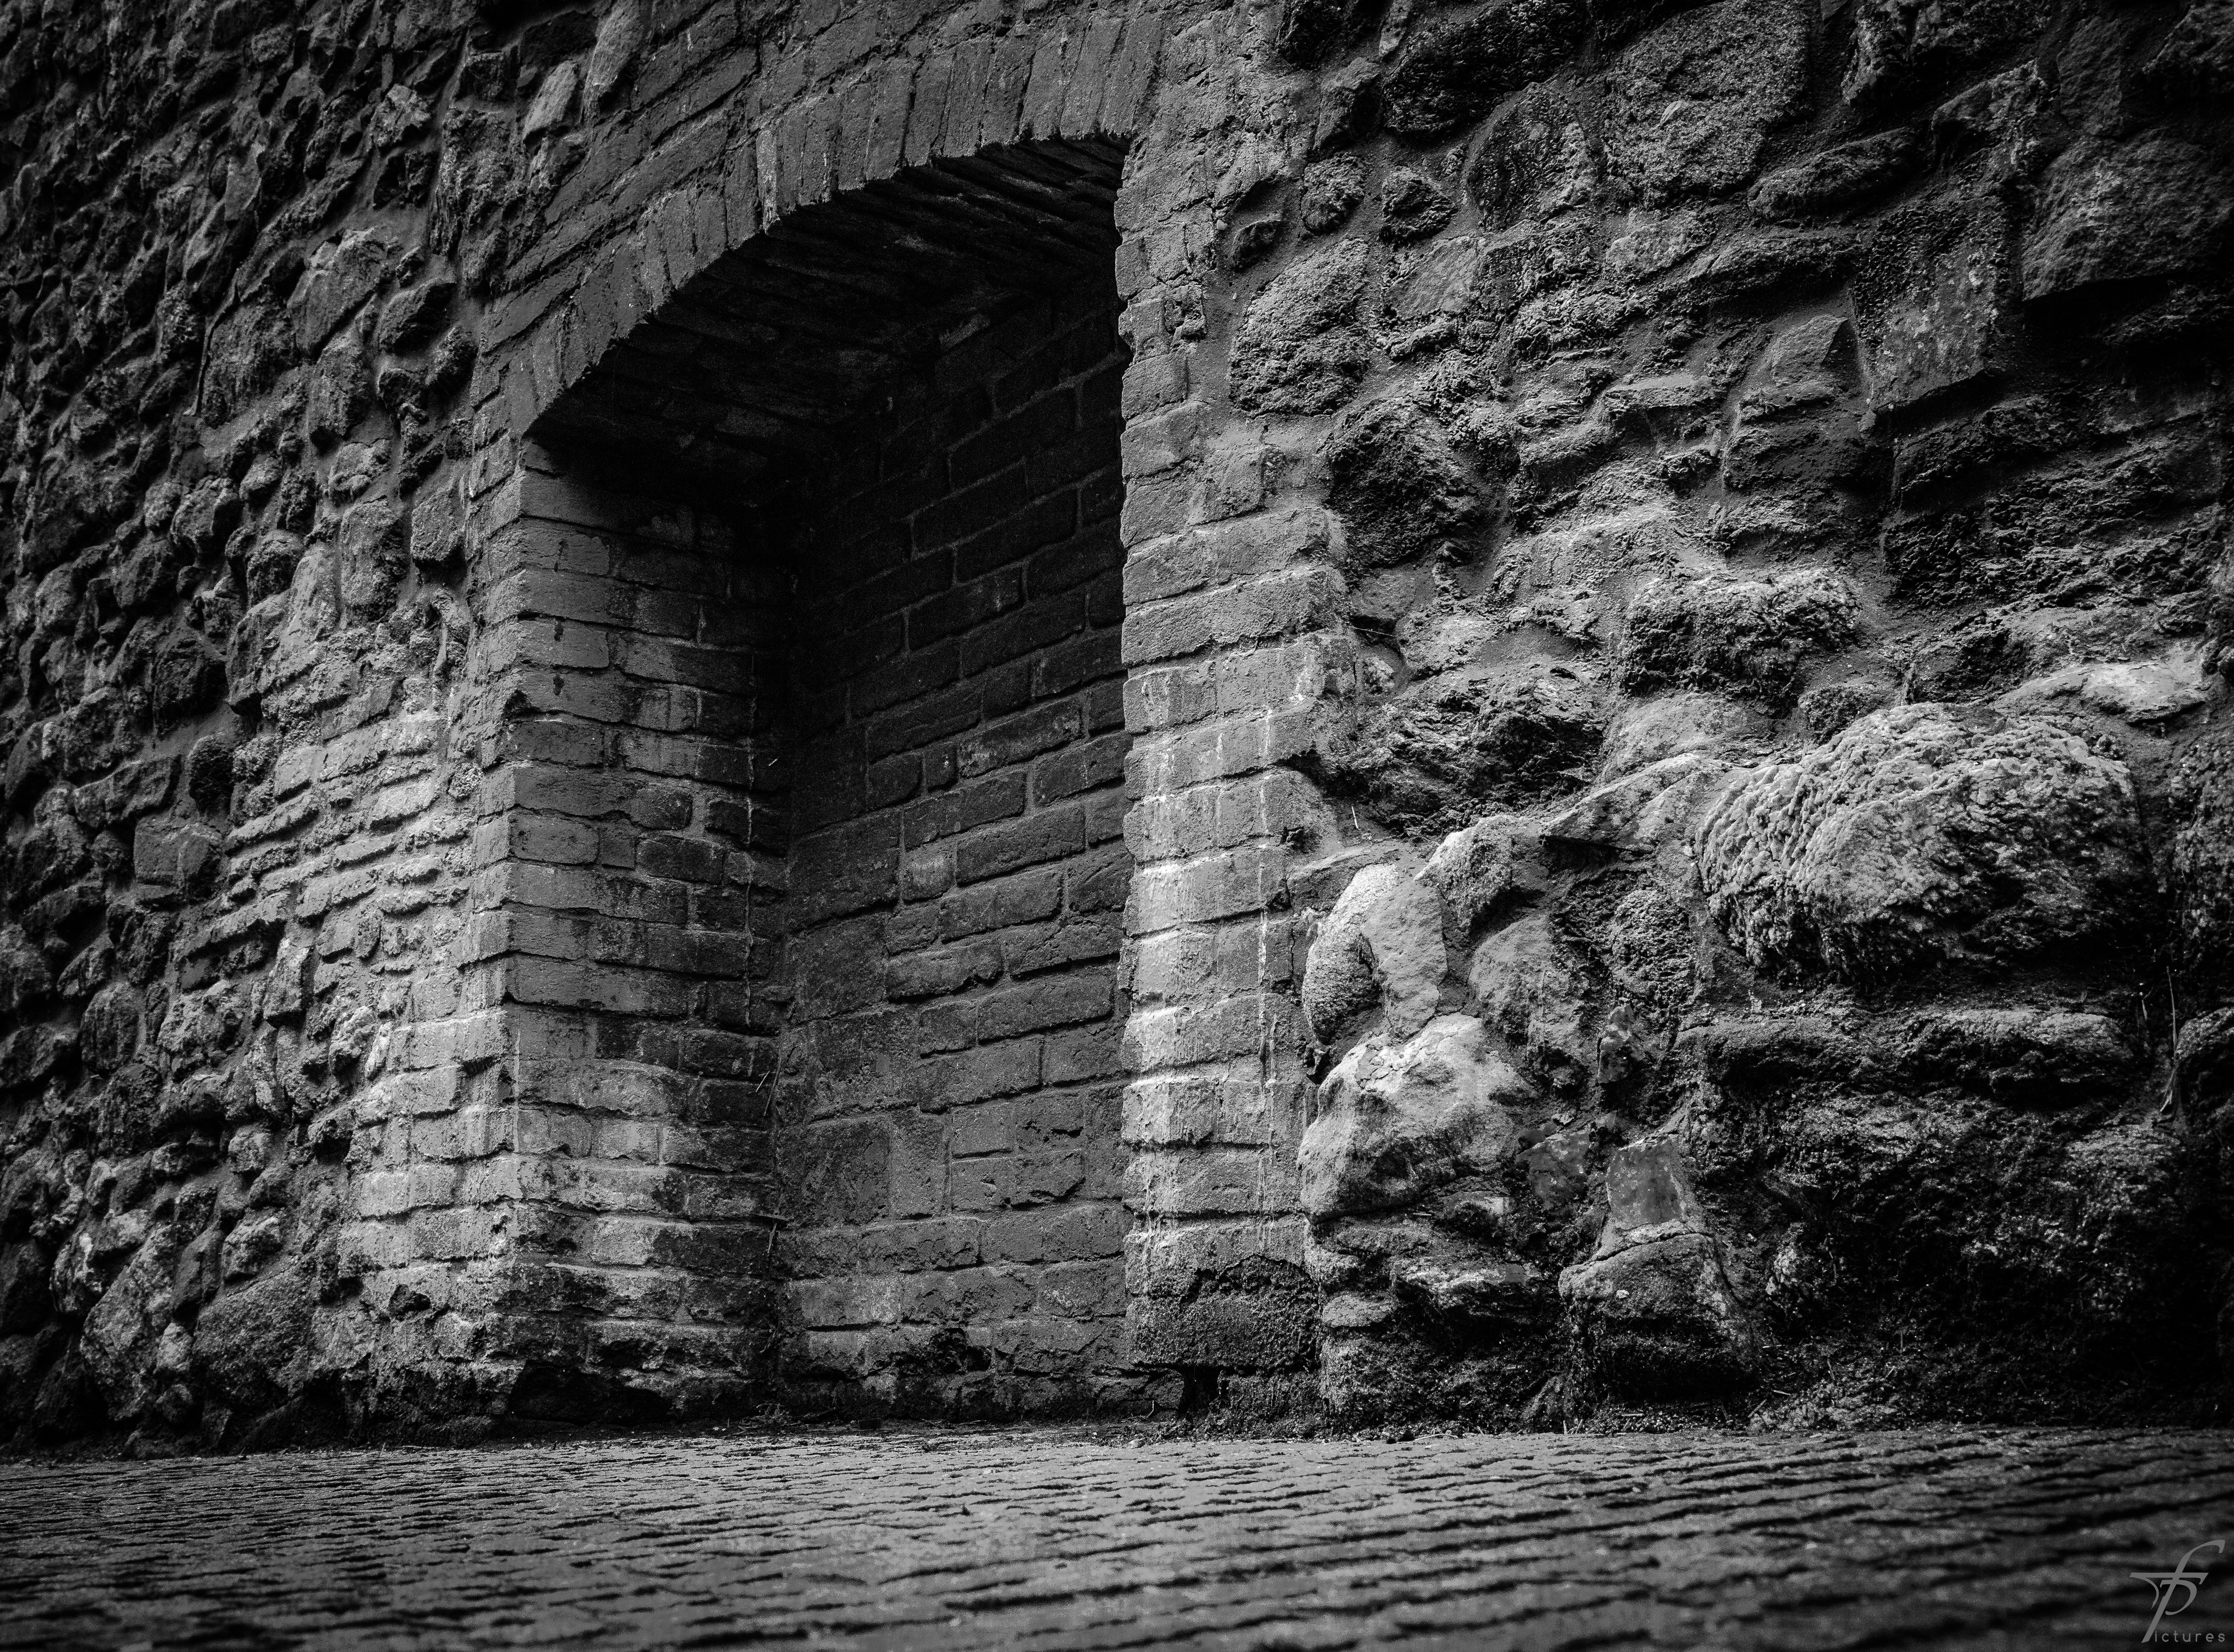
rock, black and white, architecture, sky, white, texture, town, building, city, wall, europe, arch, darkness, black, monochrome, material, streets, ruins, historical, traditional, bratislava, monochrome photography, ancient history